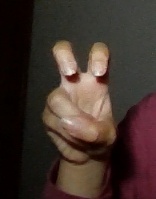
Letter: toot